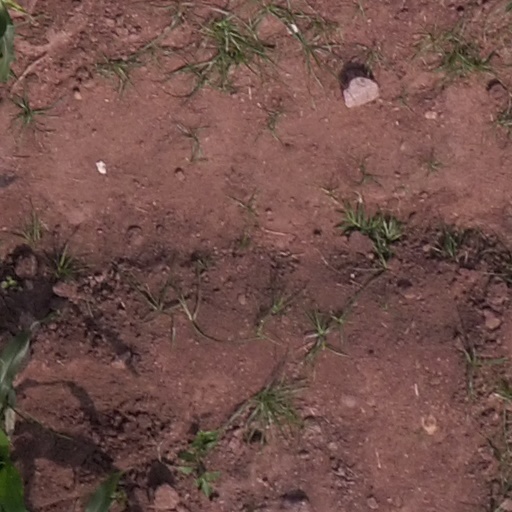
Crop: maize; corn